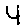
Label: 4